Keeping Up with the Joneses (film)

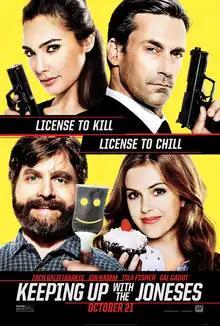
Theatrical release poster

Keeping Up with the Joneses is a 2016 American action comedy film directed by Greg Mottola and written by Michael LeSieur. The film stars Zach Galifianakis, Isla Fisher, Jon Hamm, and Gal Gadot⁣⁣, and follows a suburban couple who become entangled in an international espionage plot after suspecting their new neighbors are secret agents.